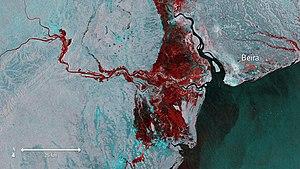
Le cyclone Idai est la onzième dépression tropicale à se former lors de la saison cyclonique 2018-2019 dans l'océan Indien sud-ouest, la dixième à devenir une tempête tropicale et le septième système à atteindre le stade de cyclone tropical intense. Il est né d'une dépression tropicale qui s'est formée le 4 mars 2019 au large de la côte est du Mozambique, est ensuite entré dans les terres, causant des inondations, avant de retourner le 9 mars vers le canal du Mozambique où elle a atteint le statut de cyclone tropical intense le 11 mars et frôler la côte ouest de Madagascar. Se tournant ensuite vers le sud-ouest, Idai se dirigea vers le sud du Mozambique et atteignit son intensité maximale le 14 mars avec des vents soutenus maximums sur 10 minutes de 195 km/h, 205 km/h sur 1 minute, atteignant donc la catégorie 3 sur l'échelle de Saffir - Simpson et une pression centrale minimale de 940 hPa. Le jour suivant, le système frappait Beira après voir légèrement faibli. Son parcours subséquent dans les terres laissa des pluies torrentielles alors qu'elle devenait post-tropicale le 16 mars pour se dissiper le 21 mars.